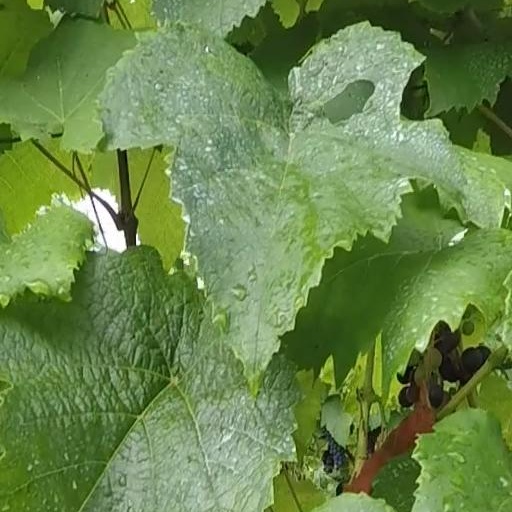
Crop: grape